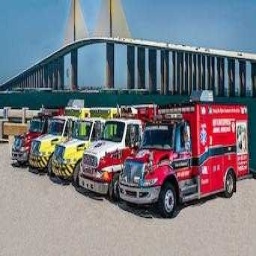
Label: ambulance